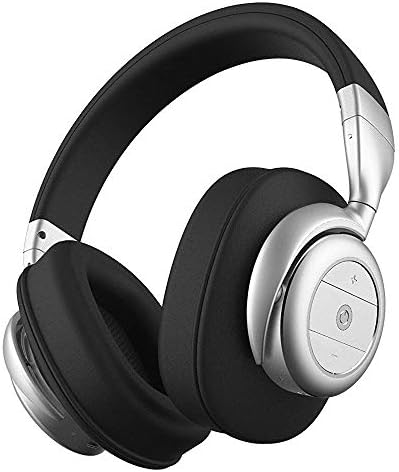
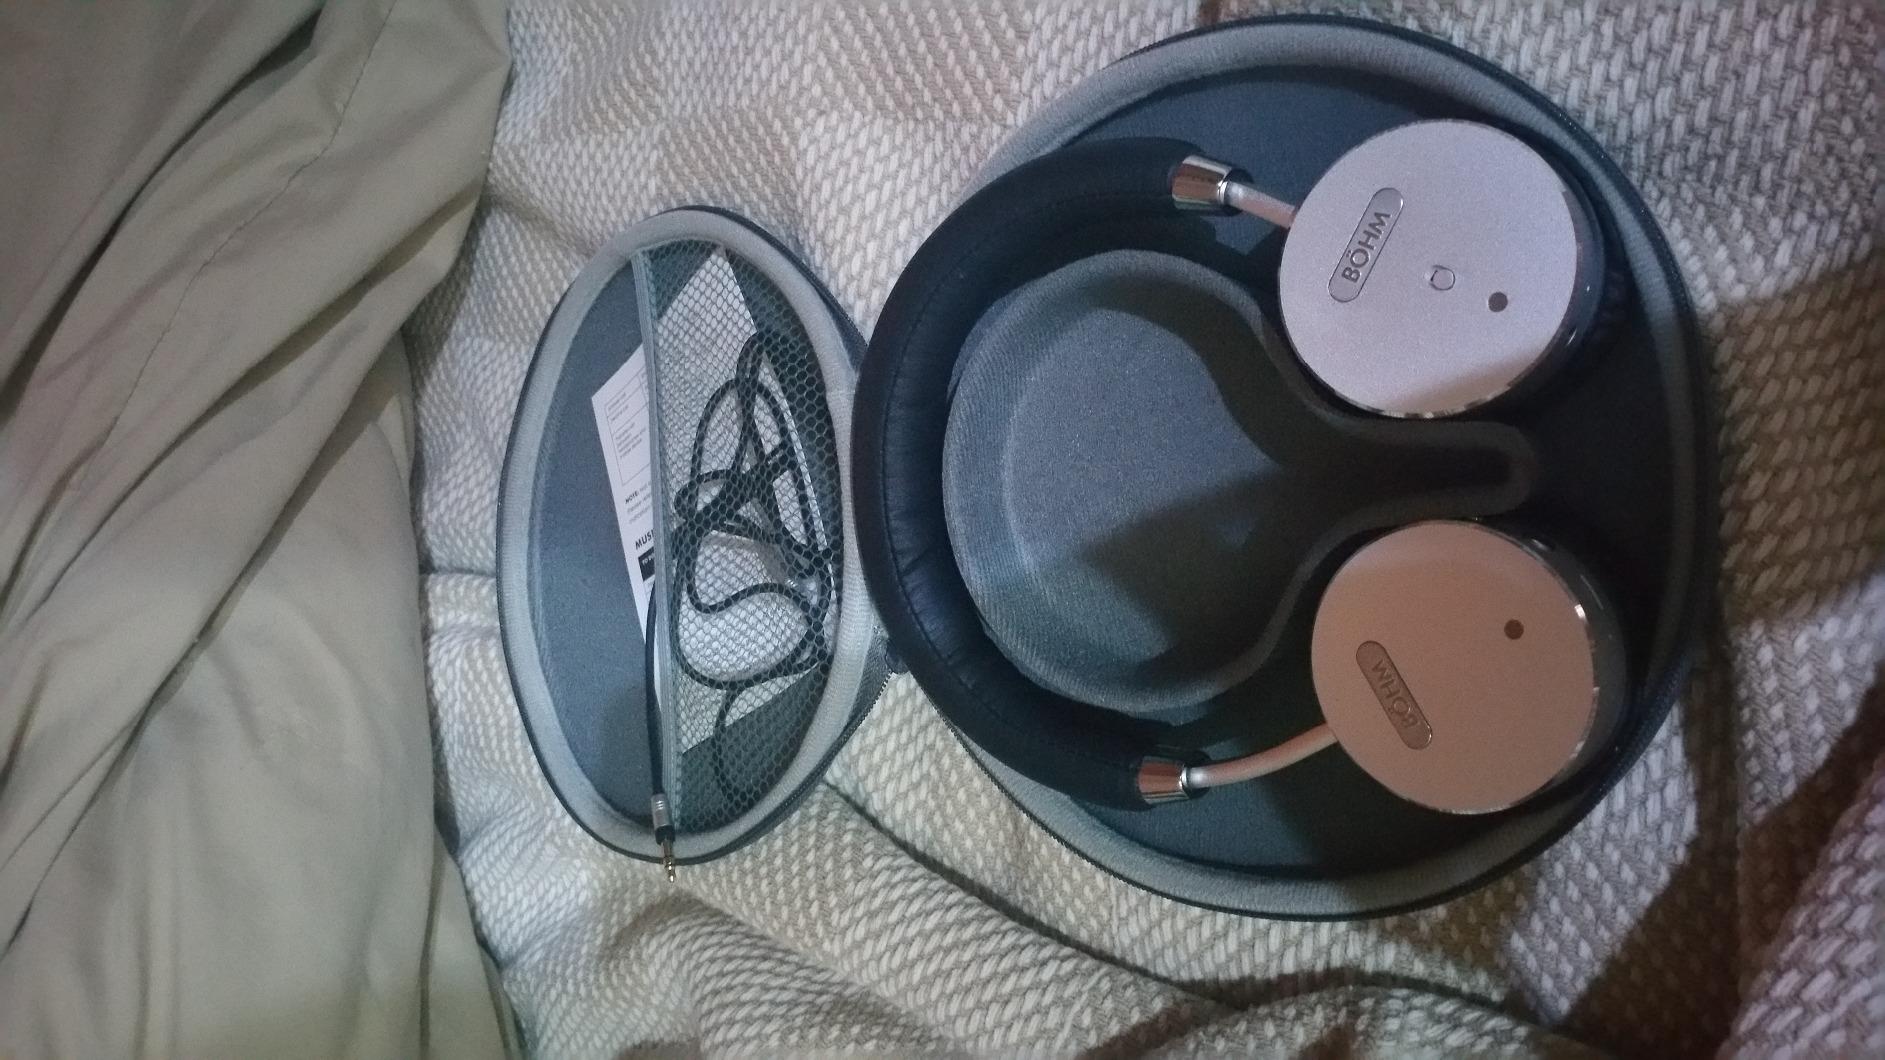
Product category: headphones
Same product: no